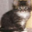
Label: cat